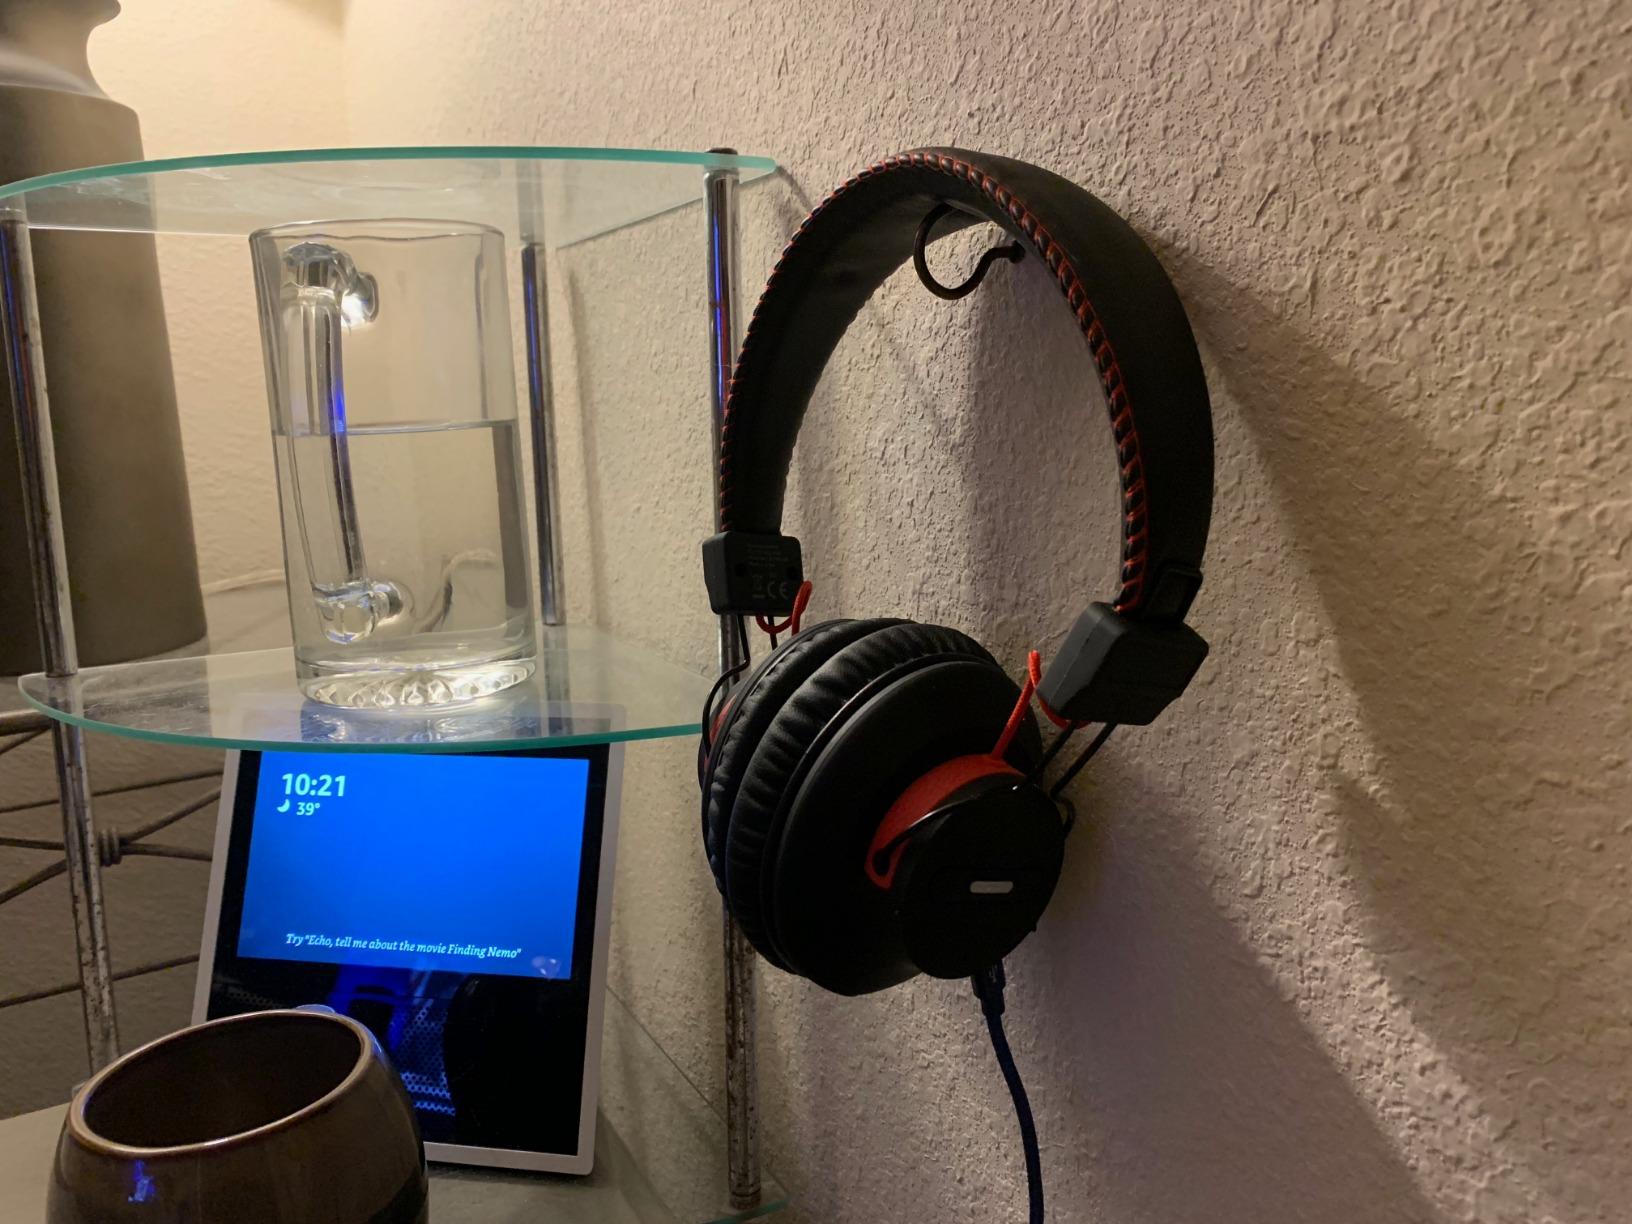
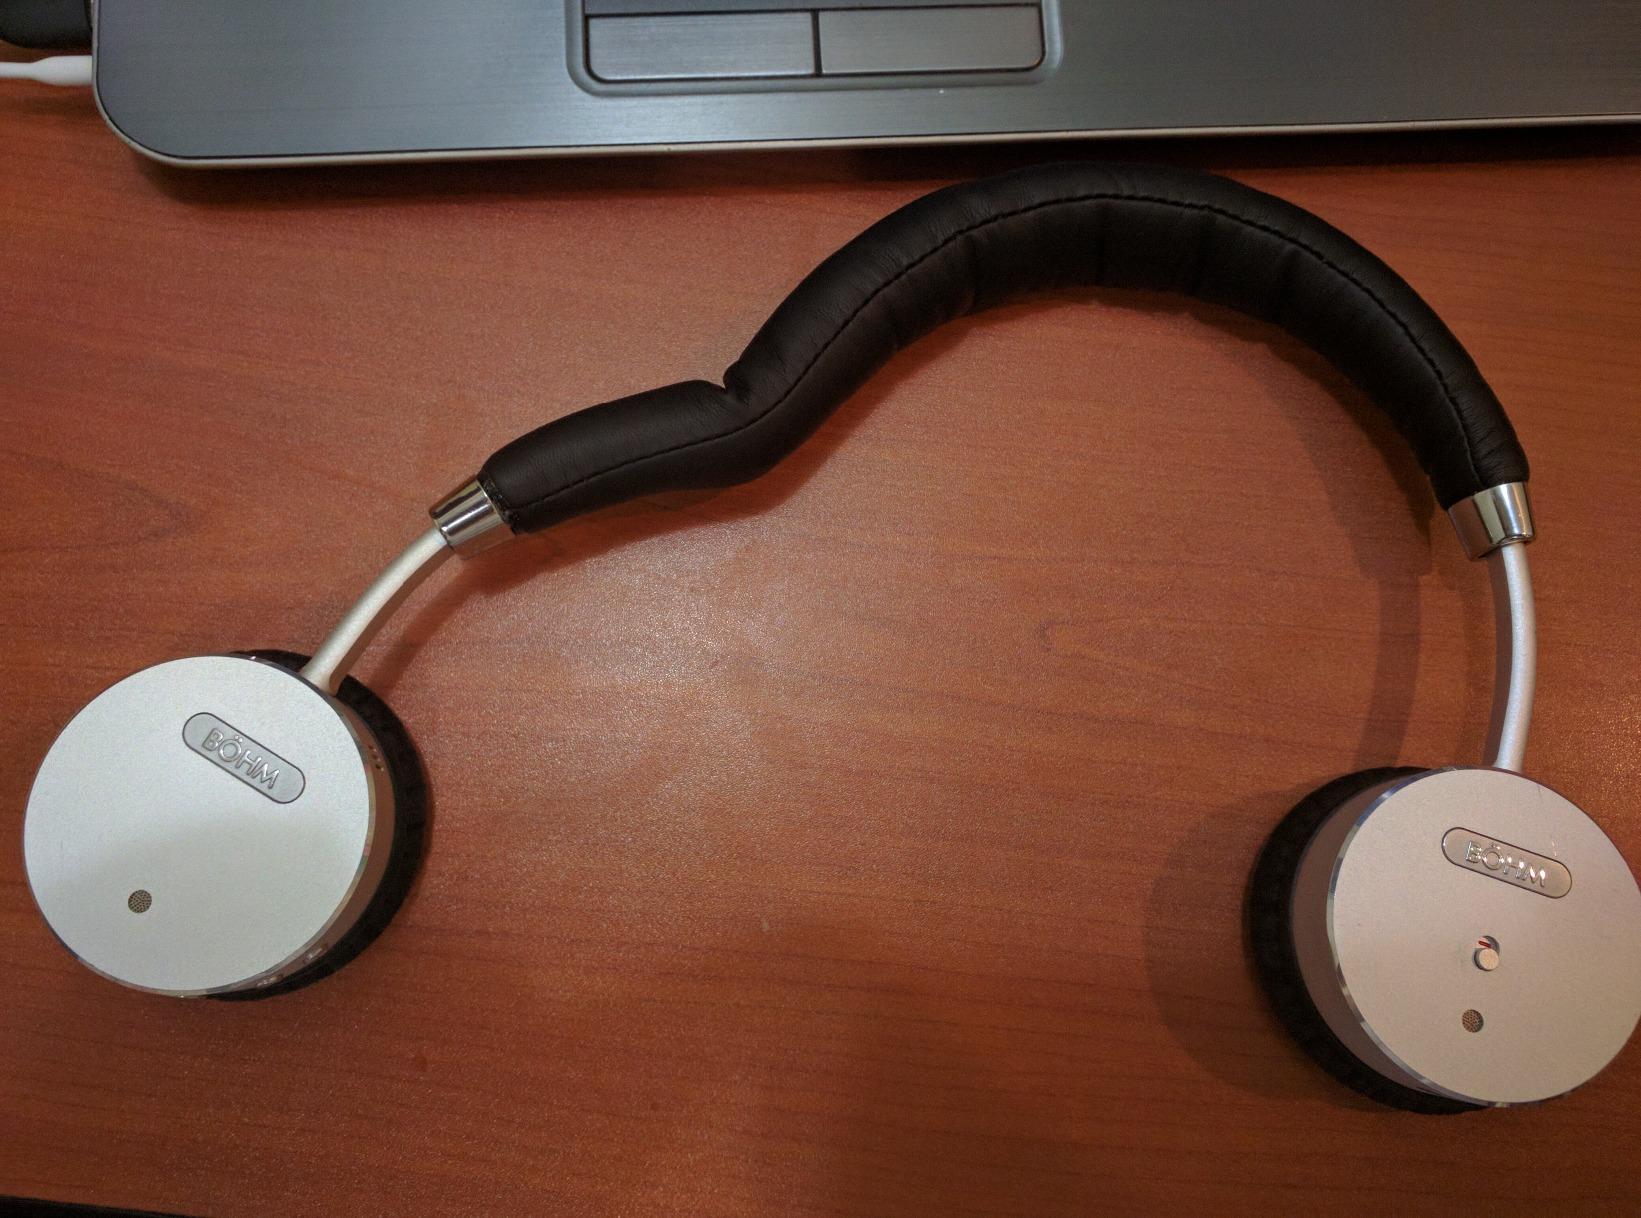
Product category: headphones
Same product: no